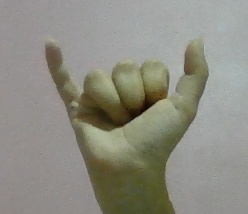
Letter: ya